Beaminster Tunnel

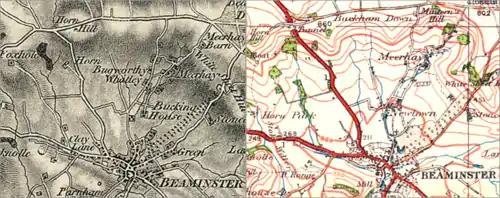
The area around Beaminster Tunnel before and after its construction ("left: 1811, right: 1932"). Note the changes in the alignment of the road running from the centre of the maps to the top left.

The tunnel was formally opened on 29 June 1832 with enthusiastic celebrations including a 21-gun salute fired from the top of the hill, a firework display and the launching of a hot air balloon. A procession of dignitaries, local people and the tunnel workers paraded through the tunnel accompanied by three flag-bearers, two bands, the project's patron in a four-horse open carriage and the Commissioners of the Trust and various officials in a mail wagon. A celebratory dinner was held afterwards in the White Hart inn in Beaminster, where Giles Russell was the guest of honour. A song was especially written for the occasion, including the lyrics: